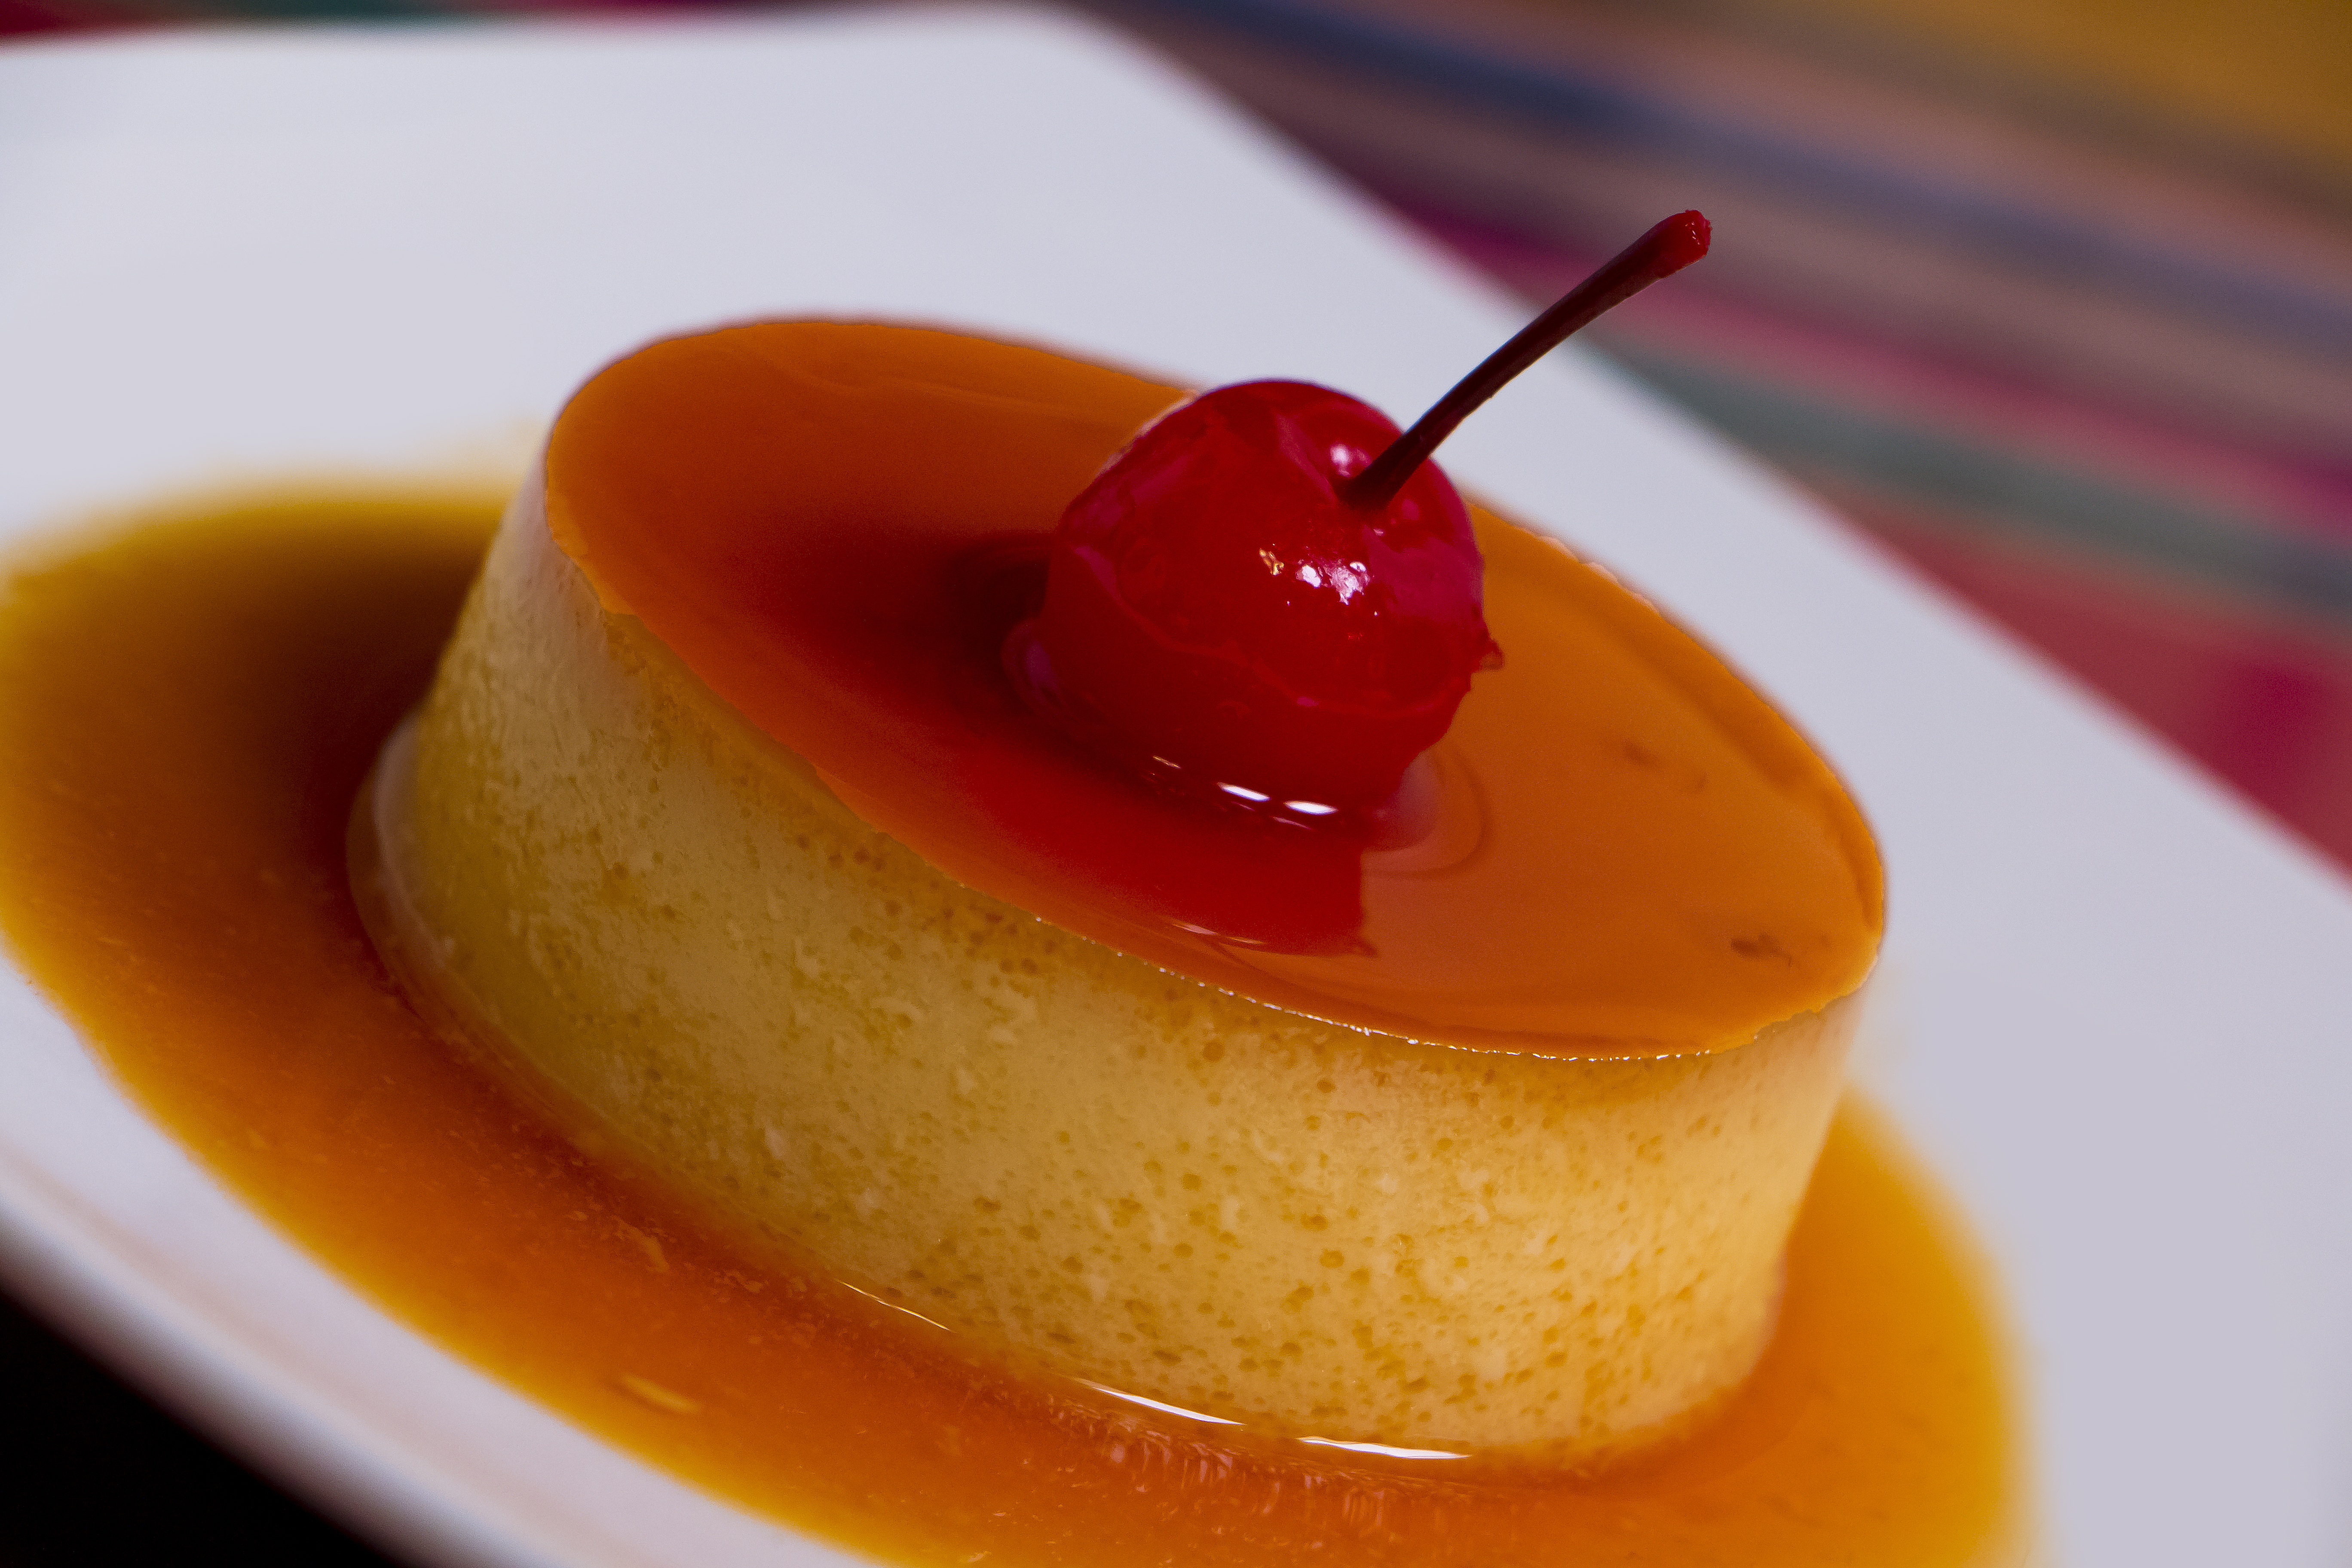
sweet, dish, food, dessert, caramel, delicious, creme brulee, sugar, flavor, pudding, custard, flan, treacle tart